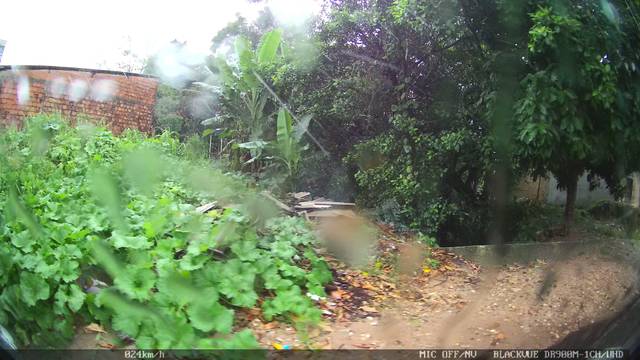
Region: Brazil
Coordinates: -1.347, -48.373